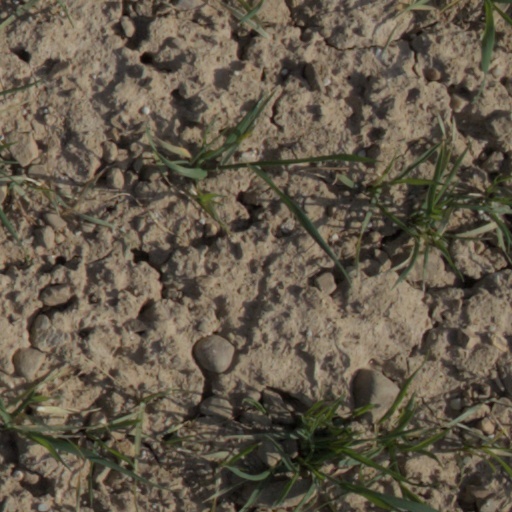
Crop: wheat